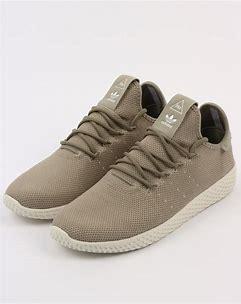
Brand: Adidas
Model: PW Tennis HU